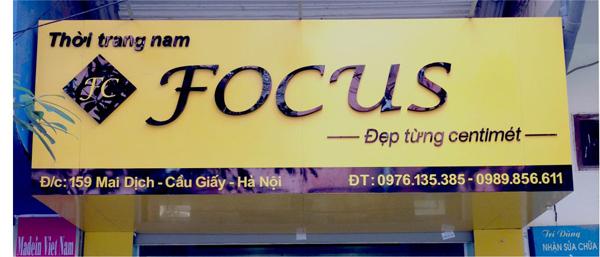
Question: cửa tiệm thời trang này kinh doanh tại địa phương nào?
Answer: mai dịch, cầu giấy, hà nội